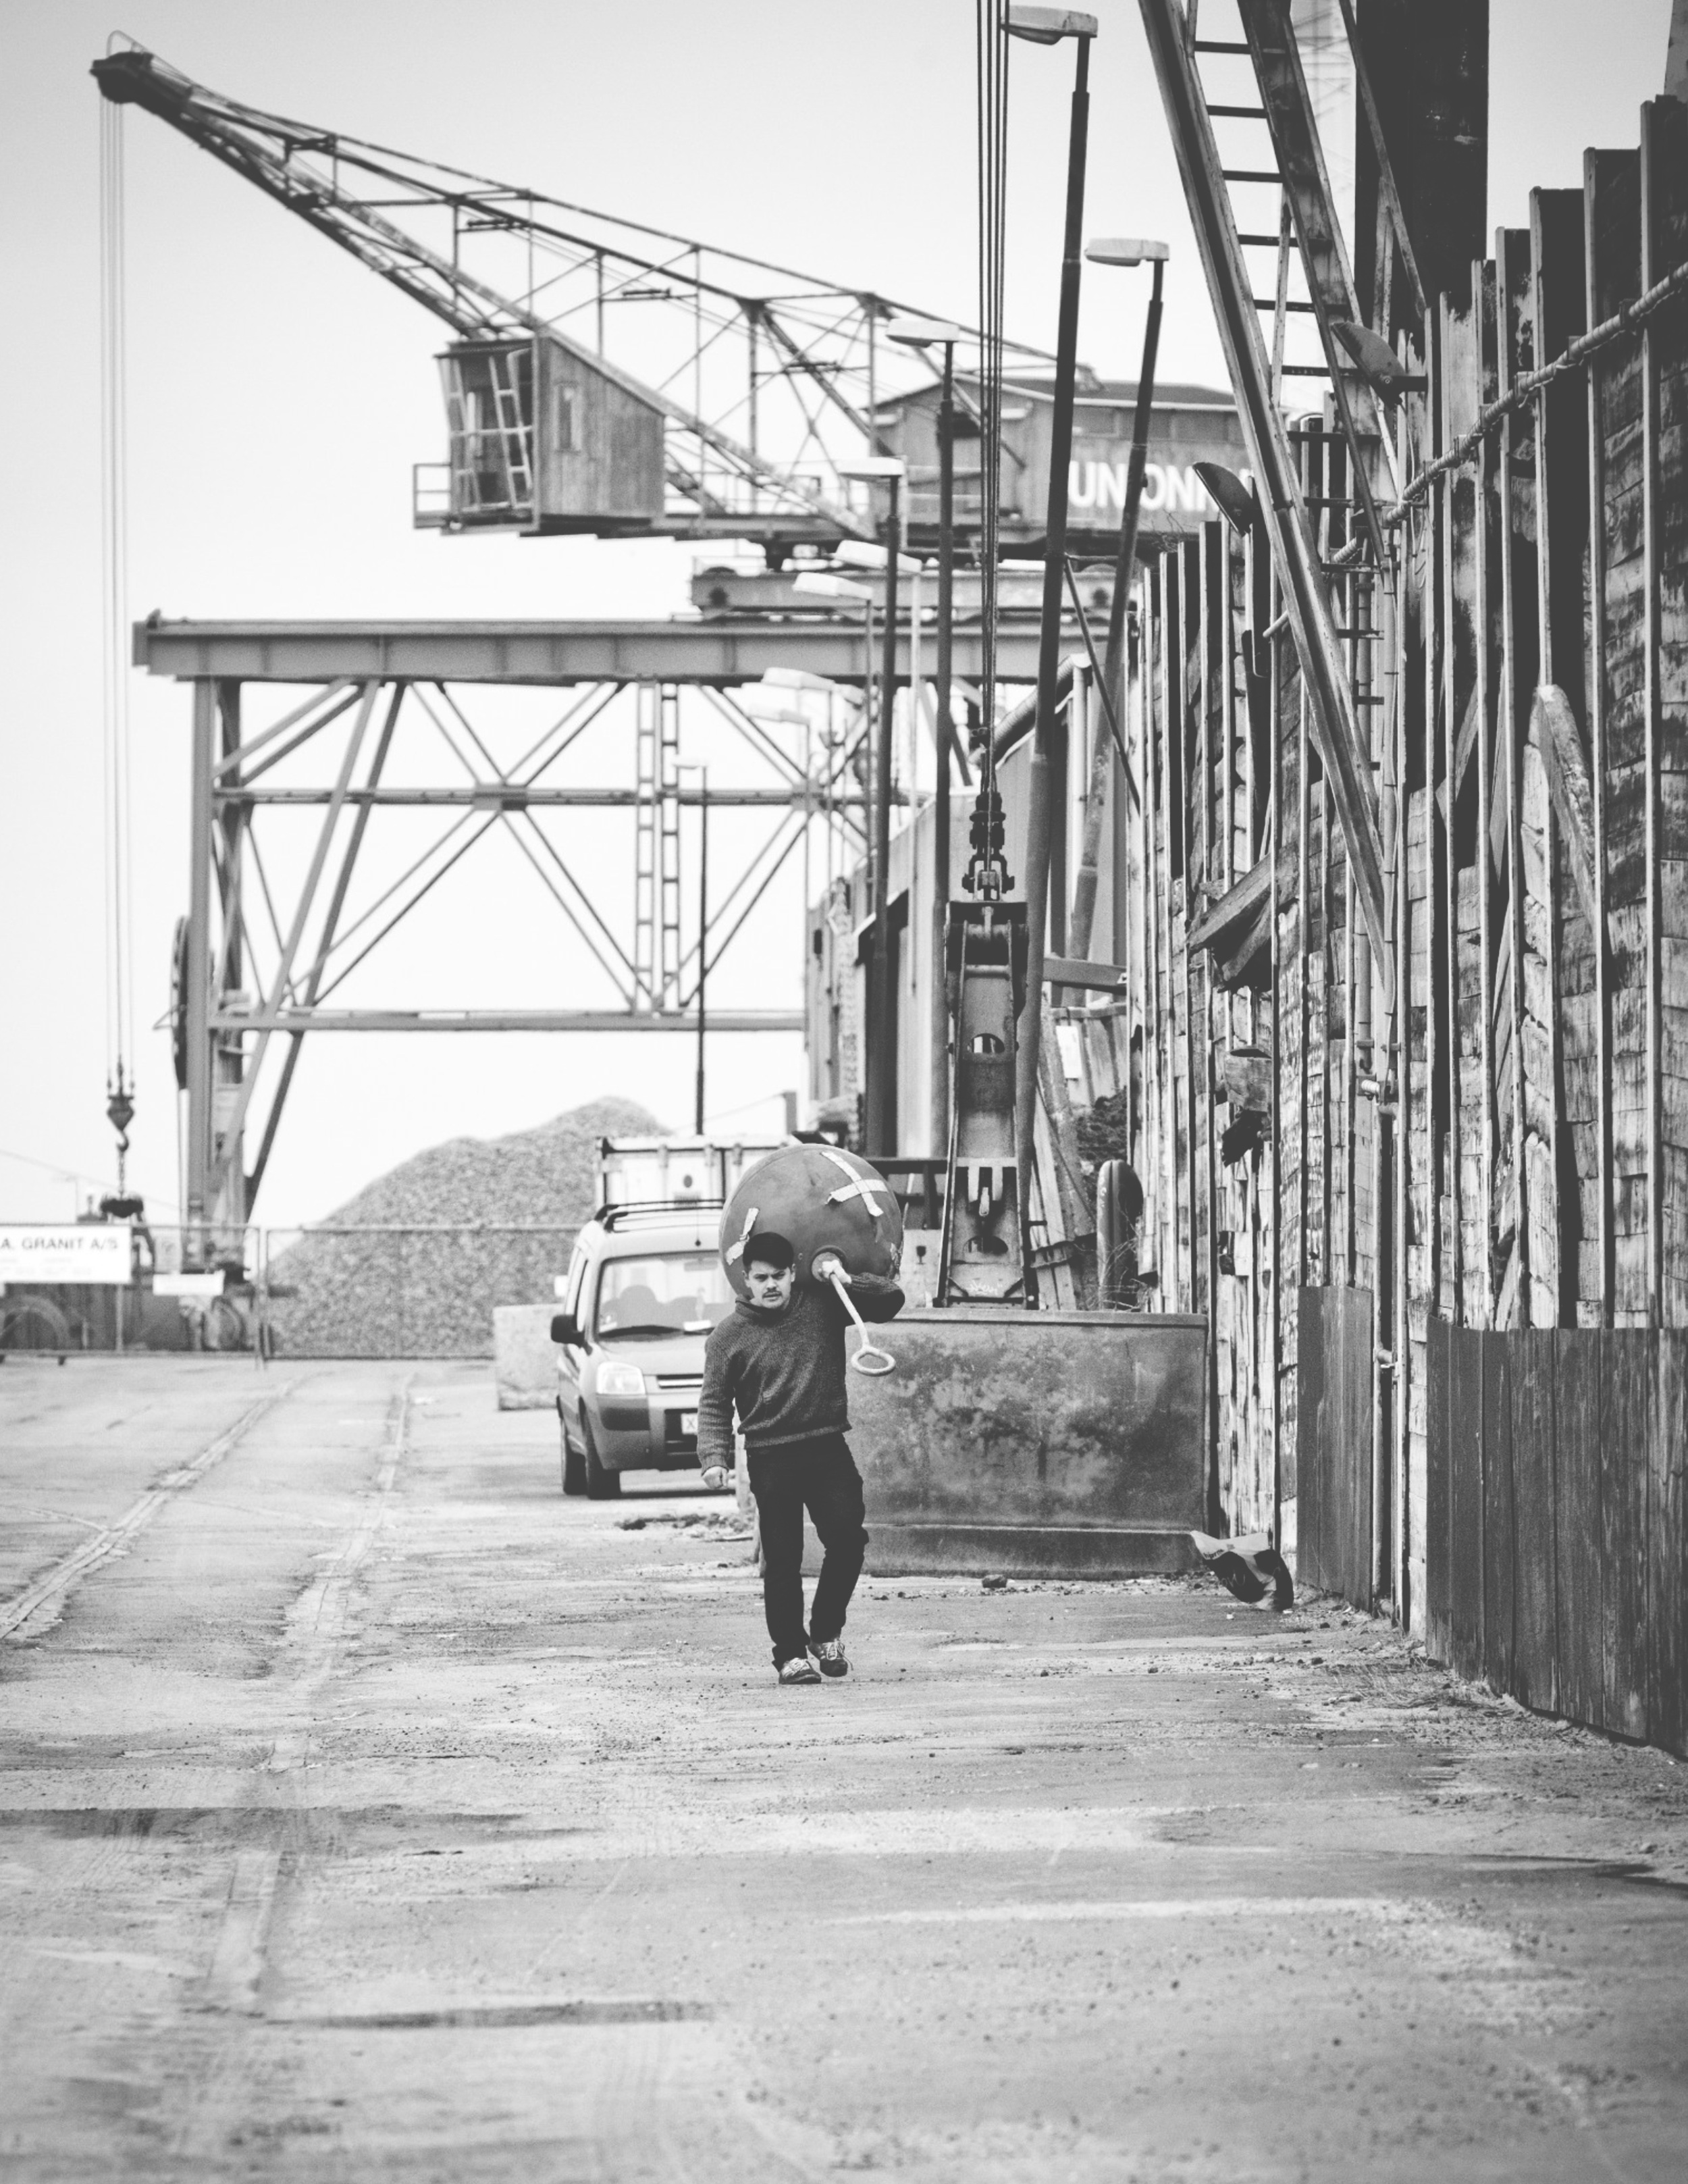
black and white, road, bridge, street, transport, line, monochrome, infrastructure, monochrome photography